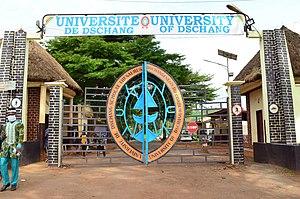
université de dschang
L’Université de Dschang est une institution publique dont l’essentiel des infrastructures est localisé dans la ville de Dschang, dans le Département de la Menoua, de la Région de l’Ouest Cameroun.
Dschang est une ville historique et universitaire du Cameroun située dans la région de l'Ouest, en « pays » Bamiléké. Elle est la deuxième grande ville de la région après Bafoussam et devant Foumban, Mbouda, Bangangté.